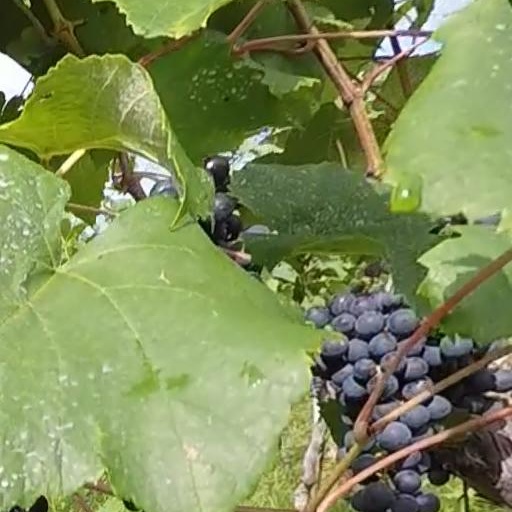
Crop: grape